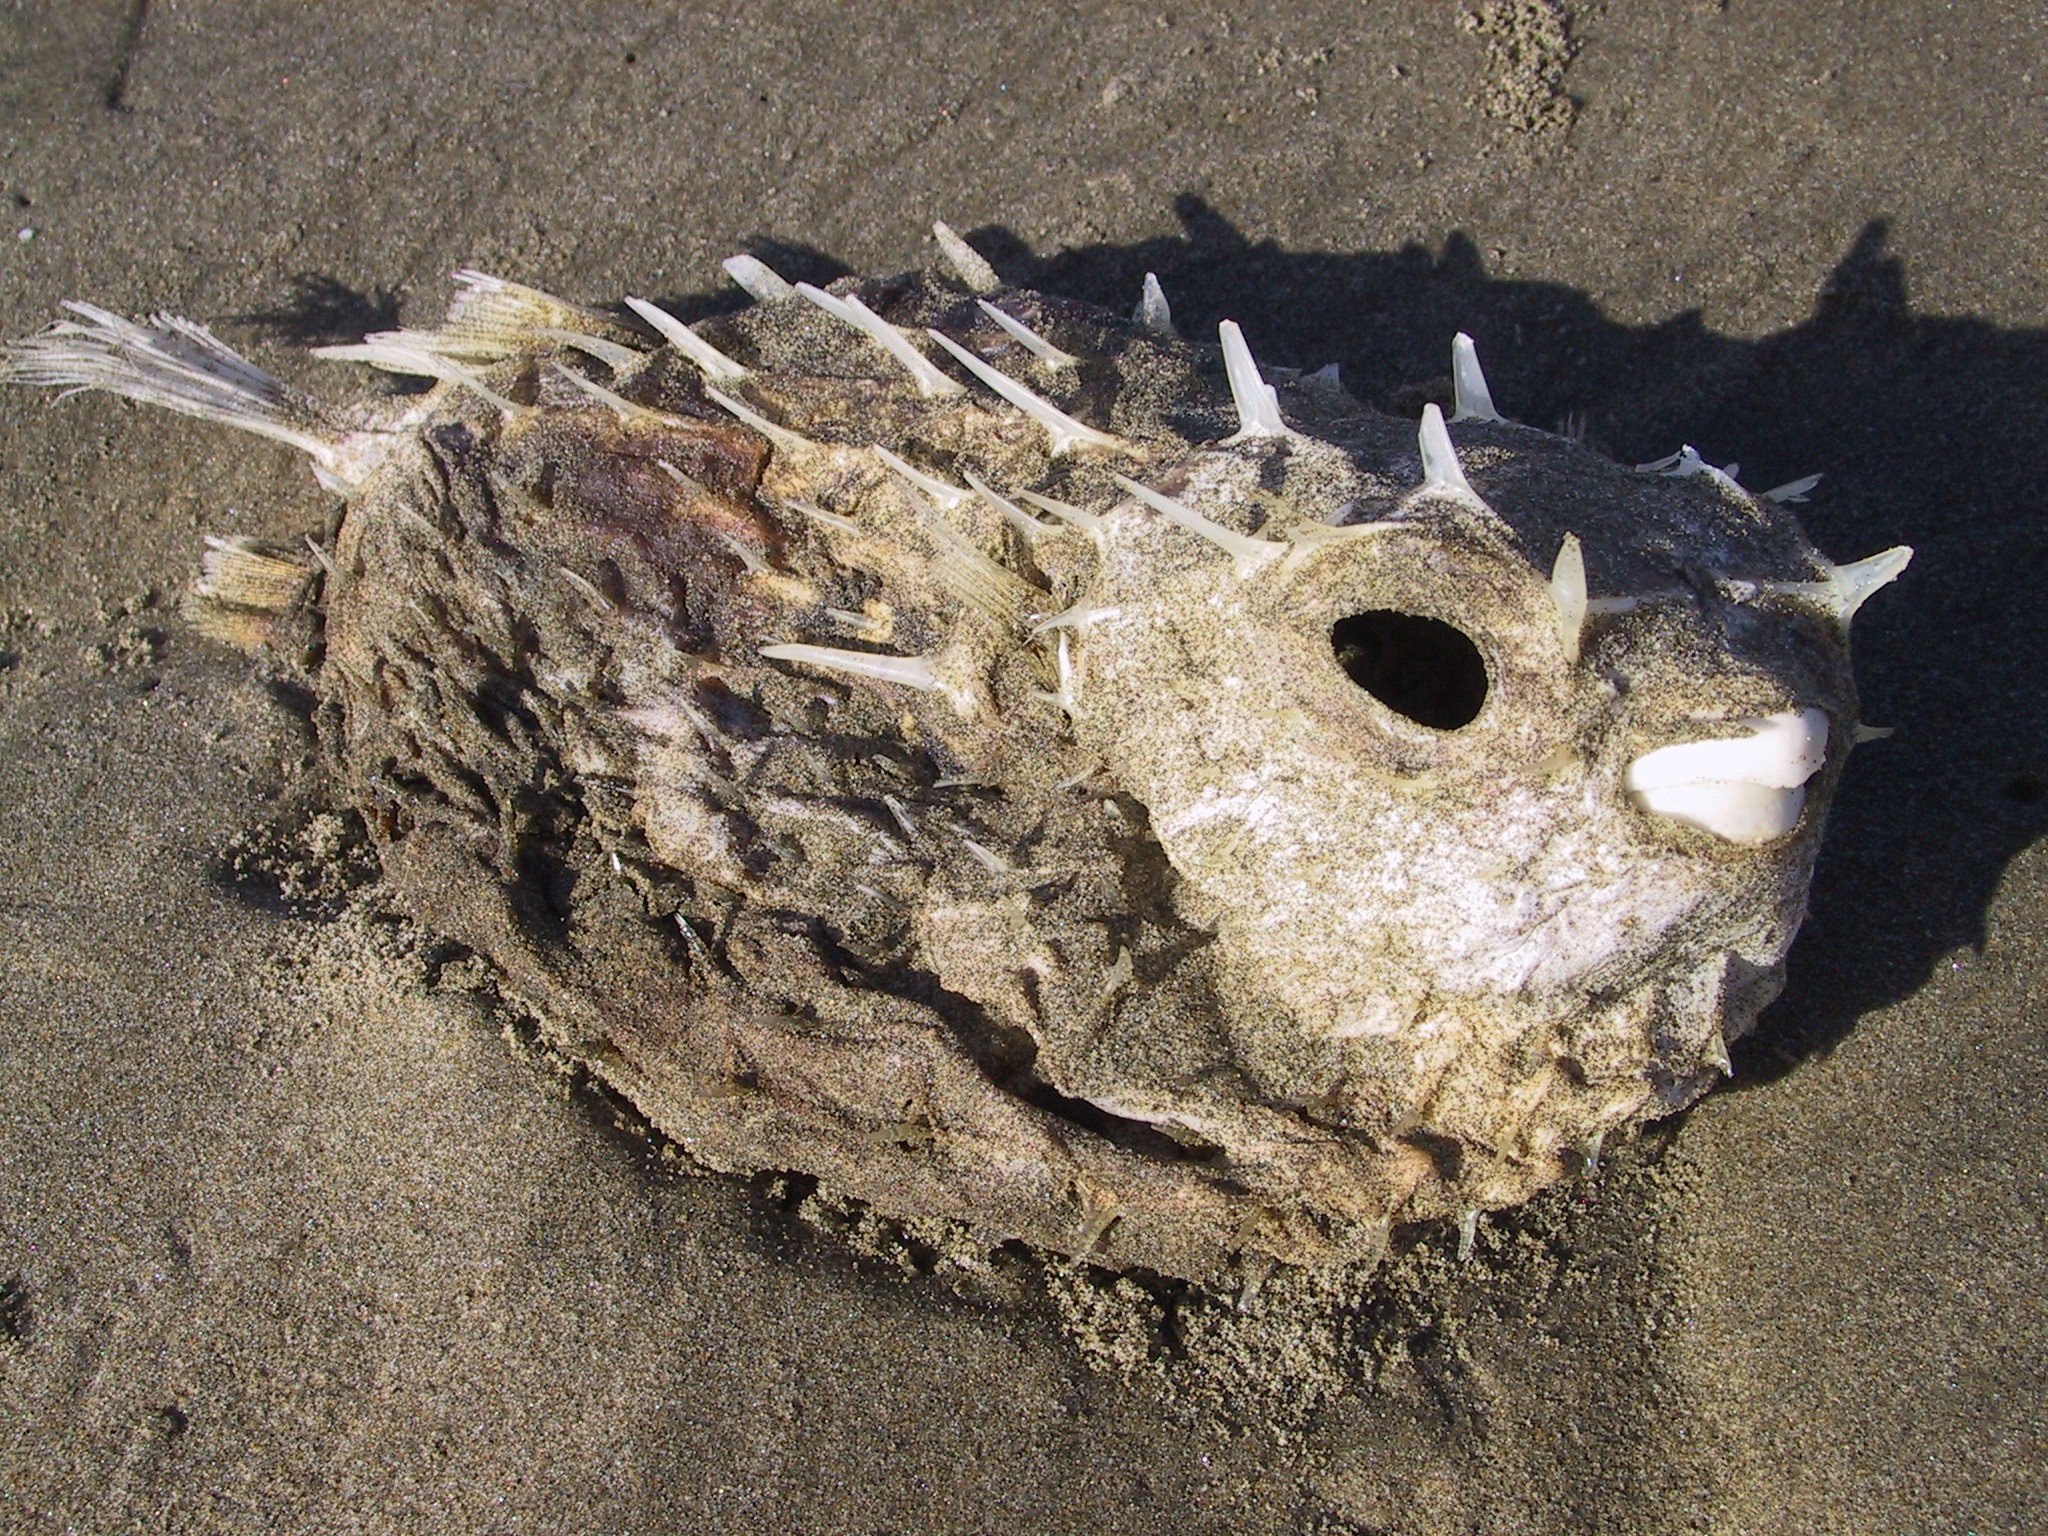
beach, sea, sand, bird, holiday, scale, fish, dead, sculpture